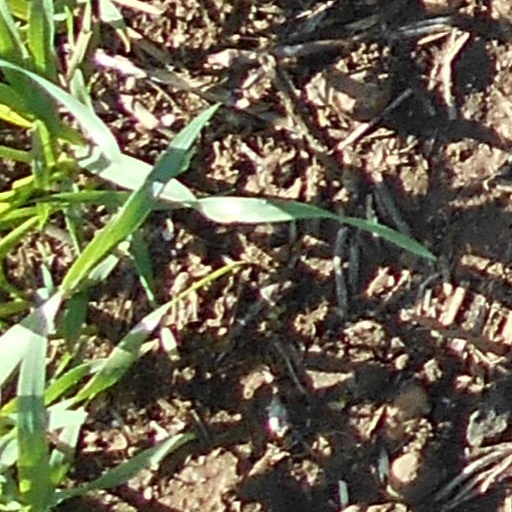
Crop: wheat